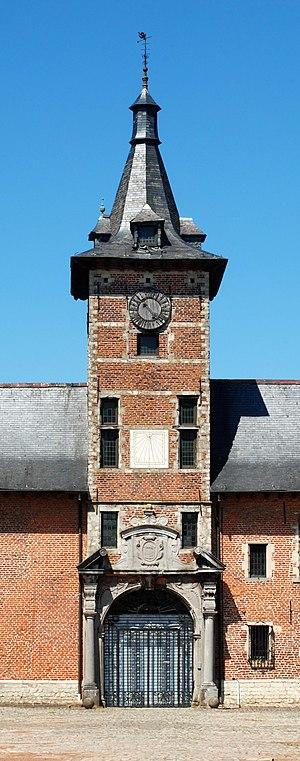
Belgique - Brabant wallon - Château de Rixensart
Cette page regroupe l'ensemble du patrimoine immobilier classé de la ville belge de Rixensart.
Le château de Rixensart est un château habité par les Princes de Merode et situé à Rixensart dans la province belge du Brabant wallon.